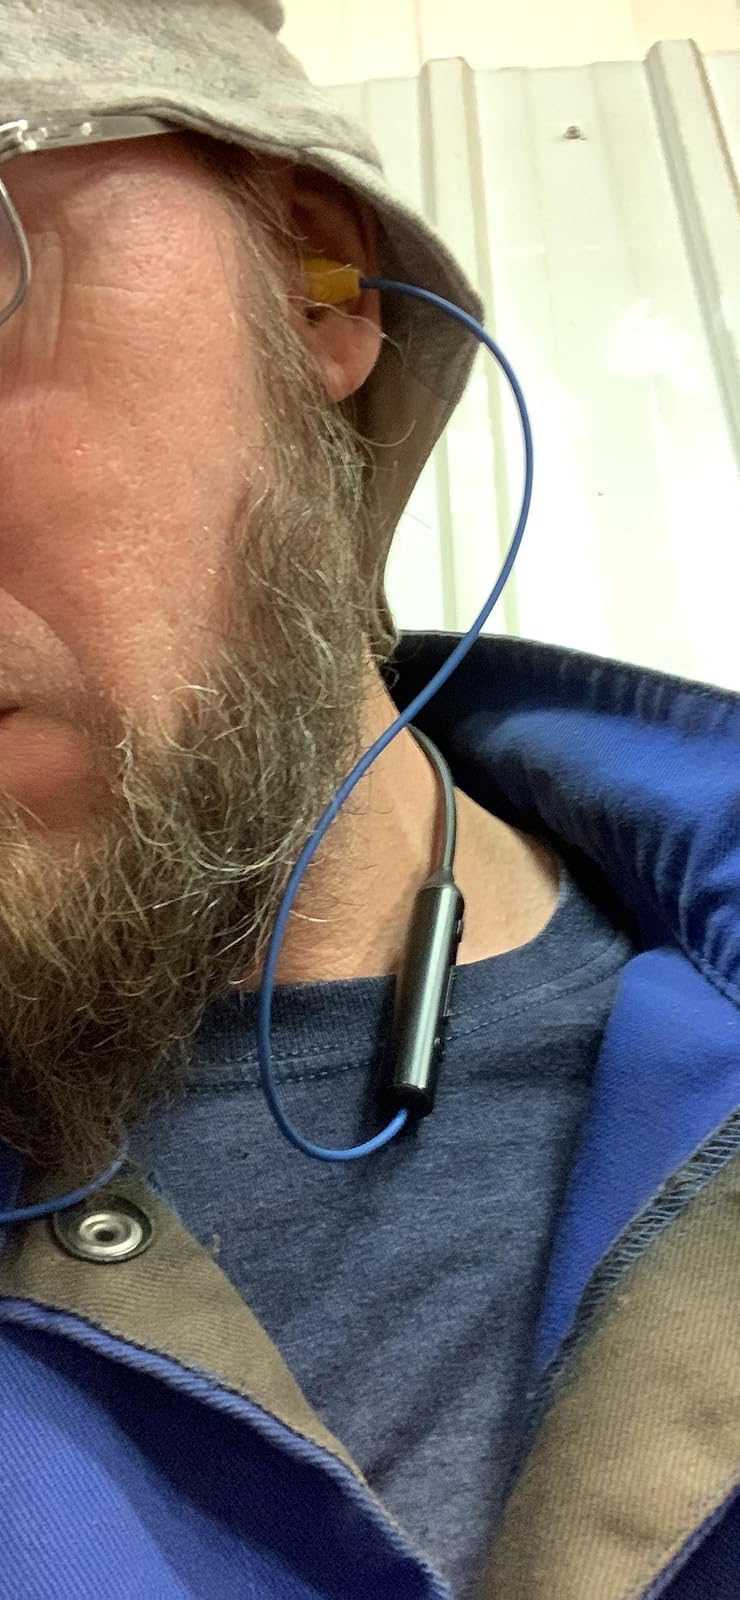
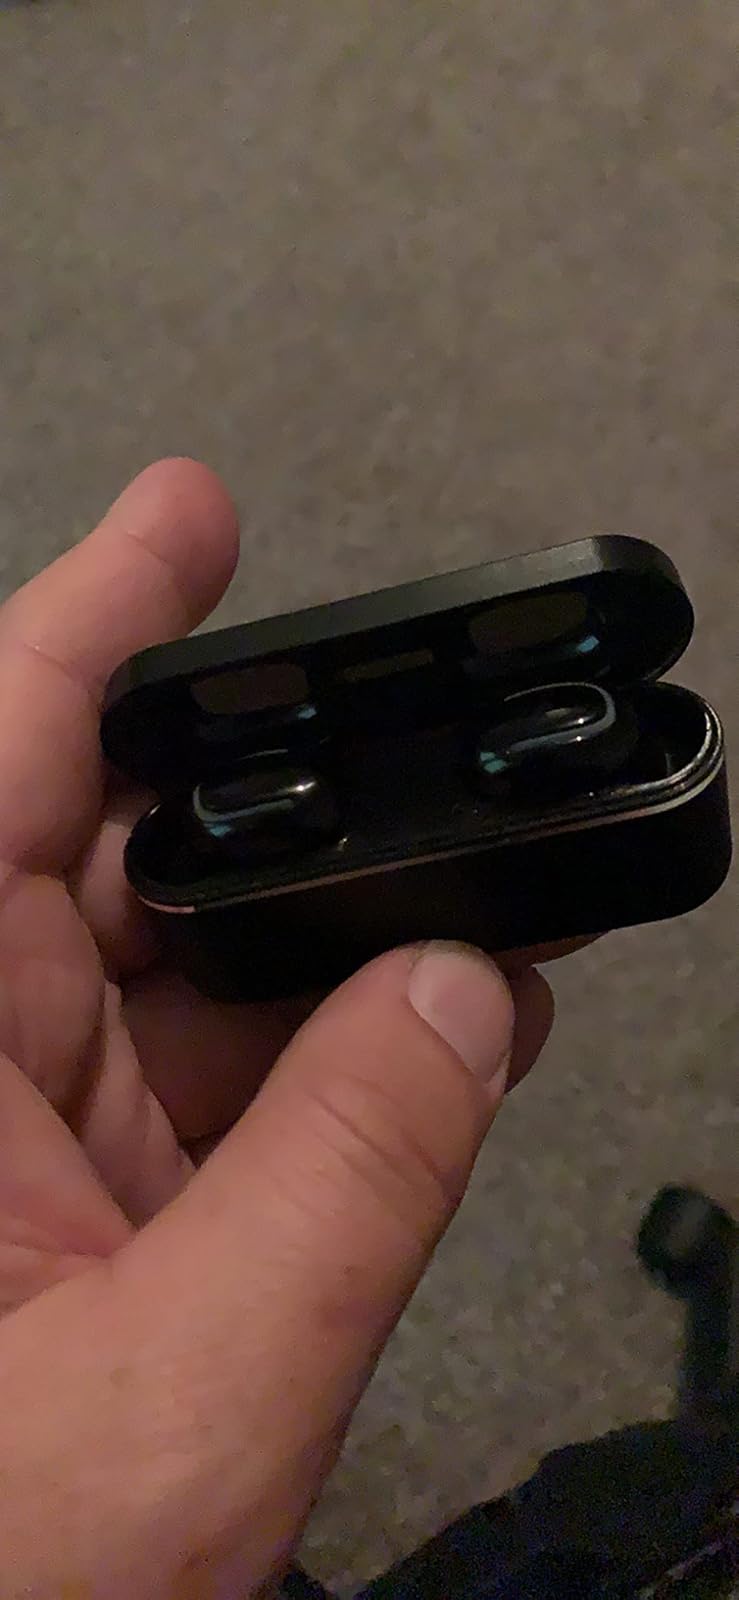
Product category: earbuds
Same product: no